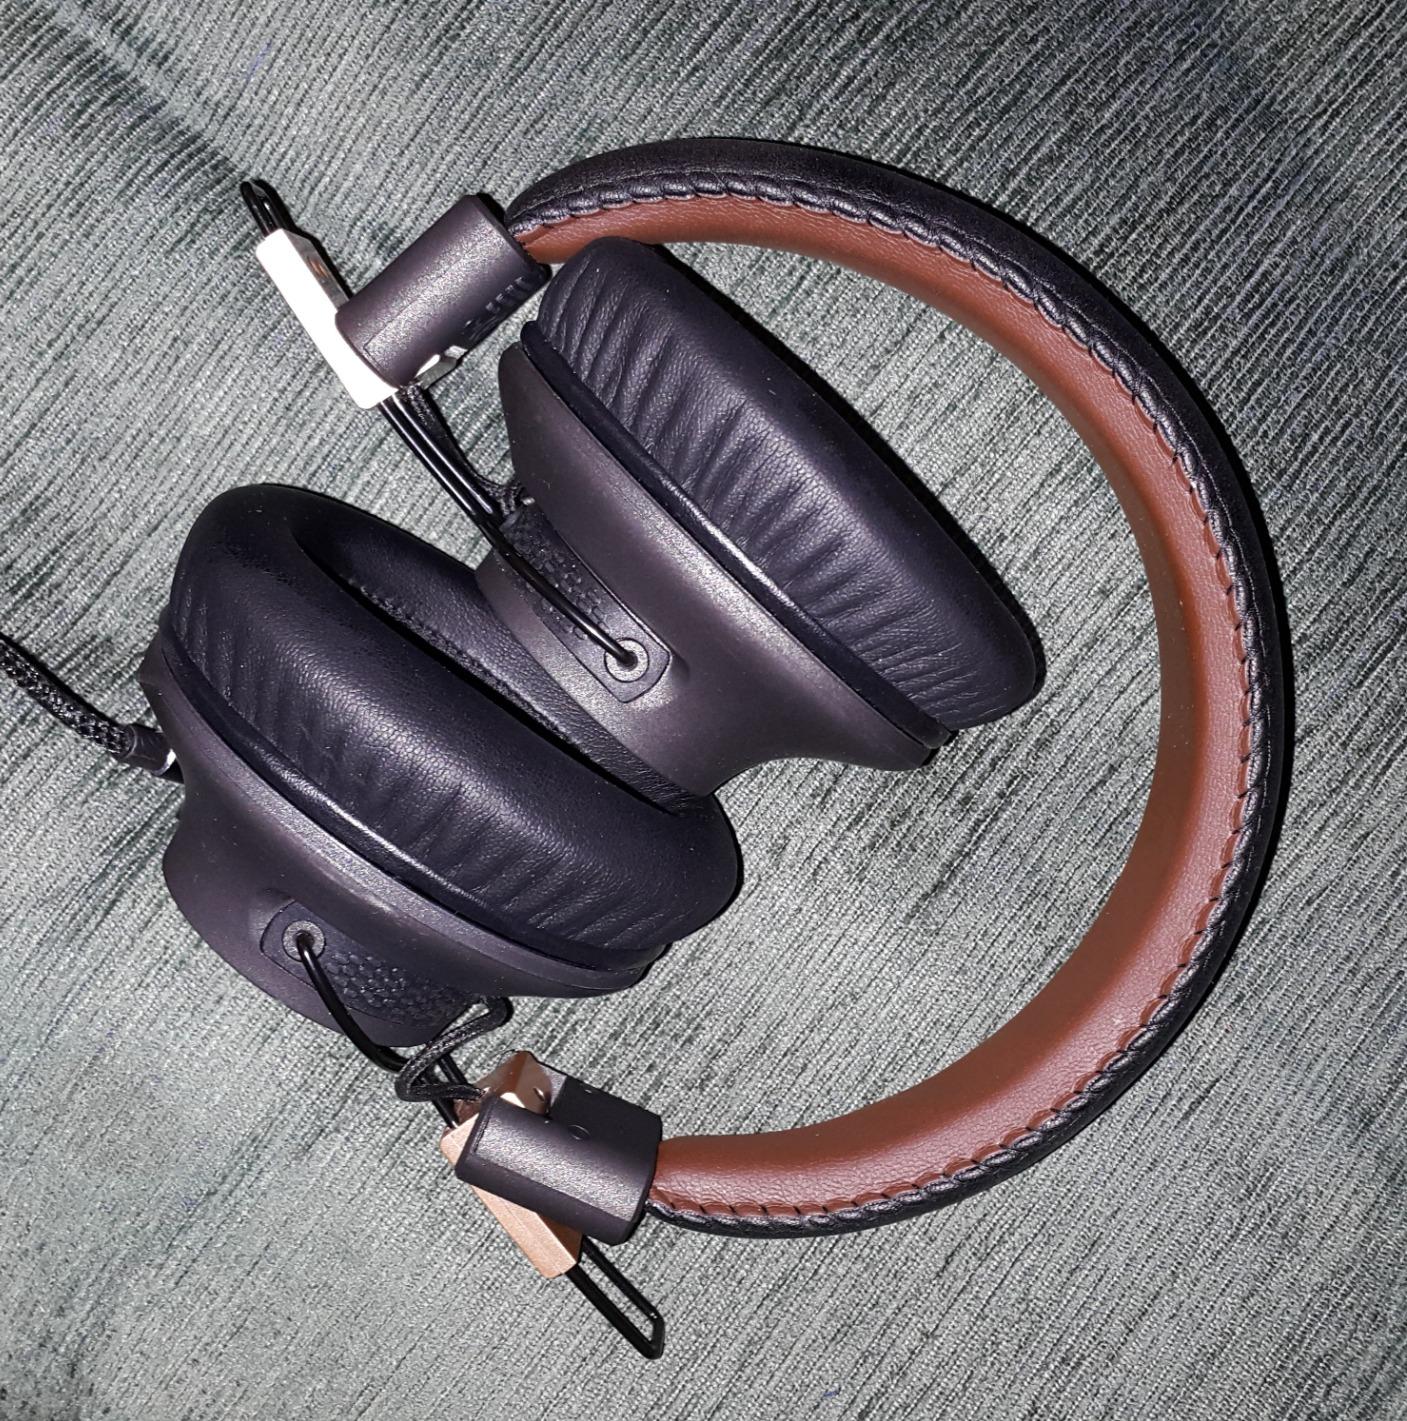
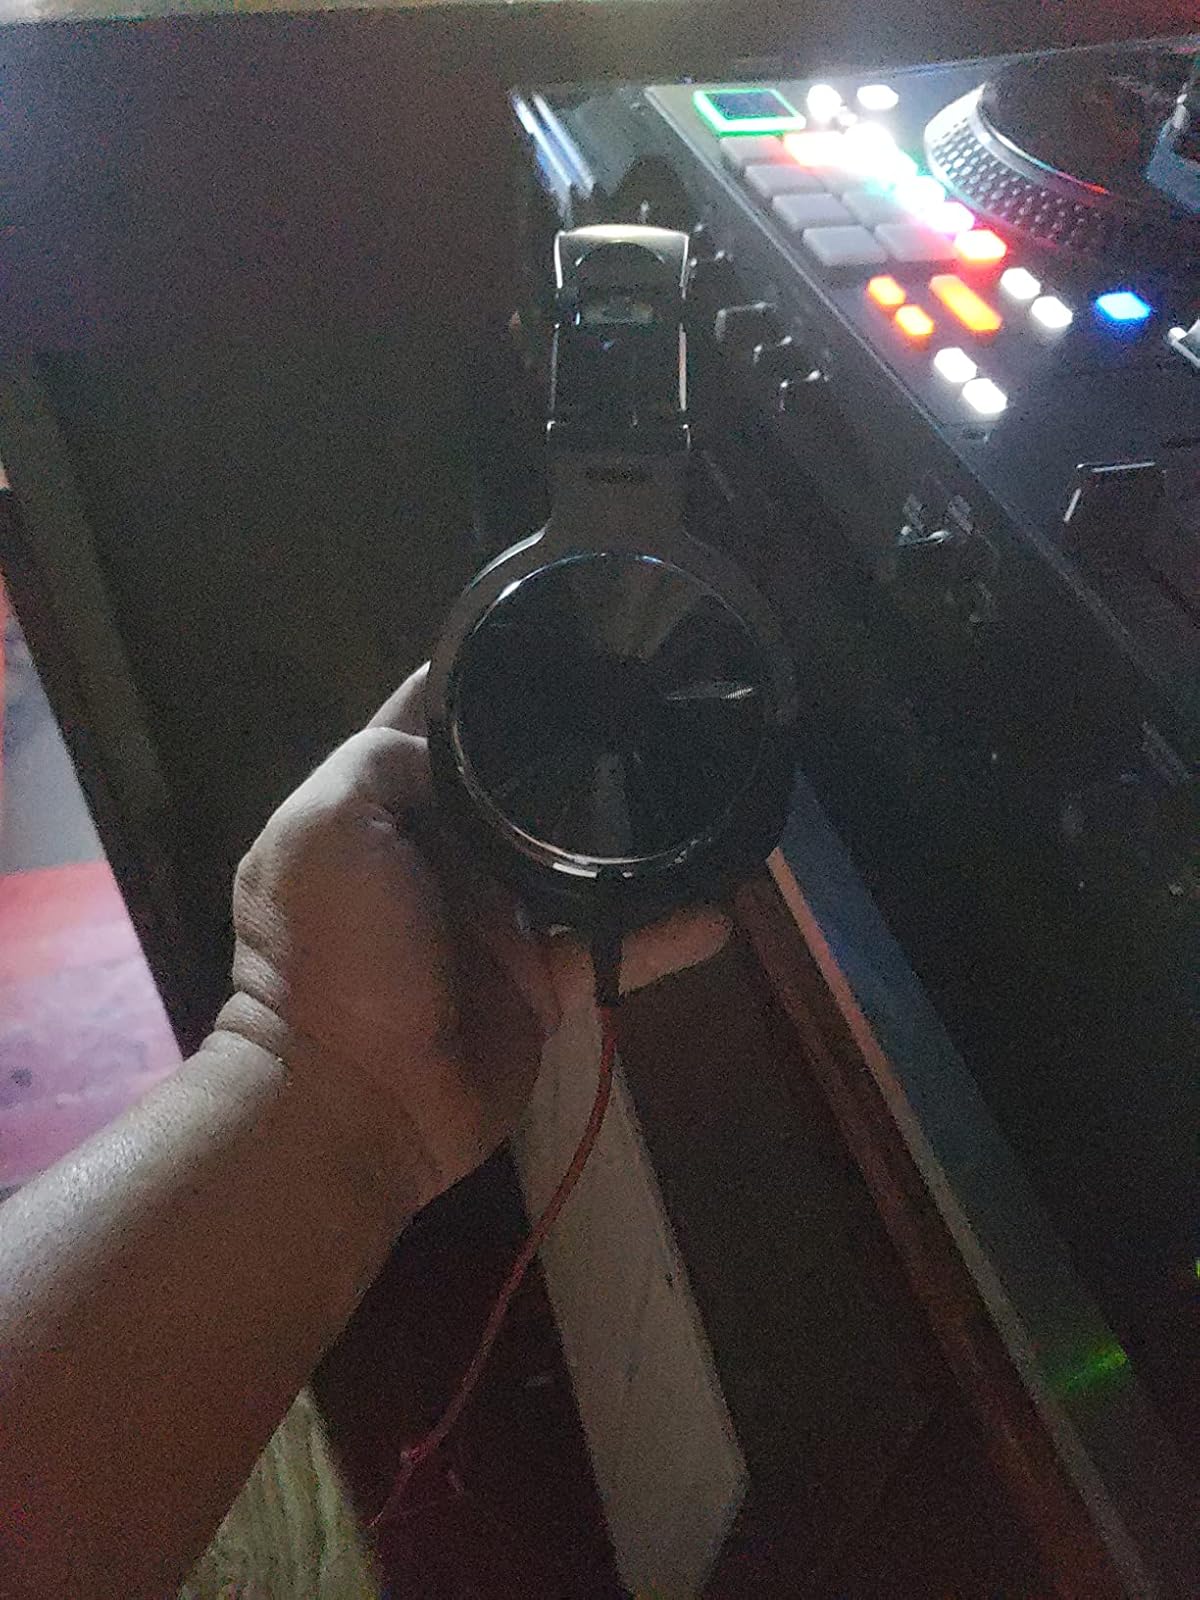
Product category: headphones
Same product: no